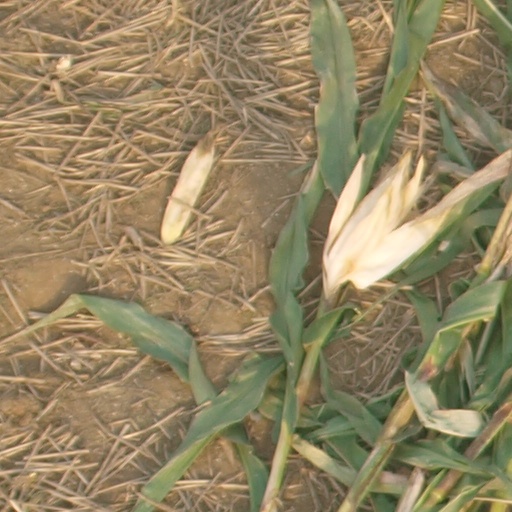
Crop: maize; corn